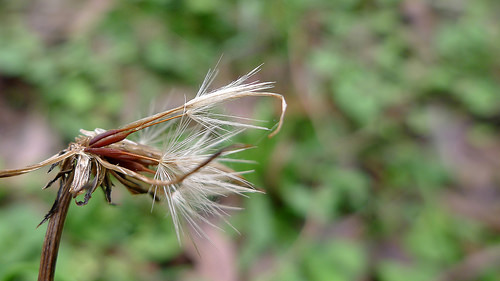
Flower: dandelion